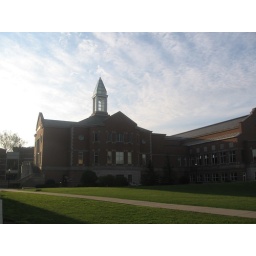
note the echoing of the tower in the new Huffington library with the old quad. campus